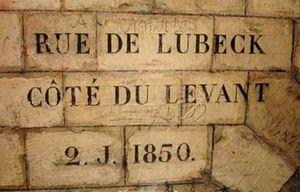
Inscription dans un réseau d'anciennes carrières sous la rue de Lubeck, à Paris.
La rue de Lübeck est une voie du 16ᵉ arrondissement de Paris, en France.
Les carrières du 16ᵉ arrondissement de Paris constituent un ensemble de petits réseaux de galeries souterraines.